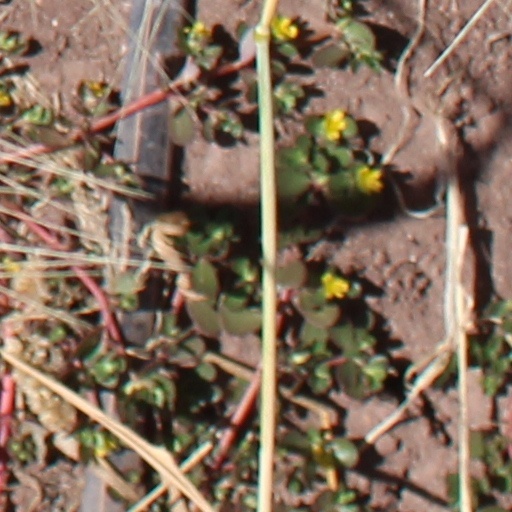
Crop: wheat